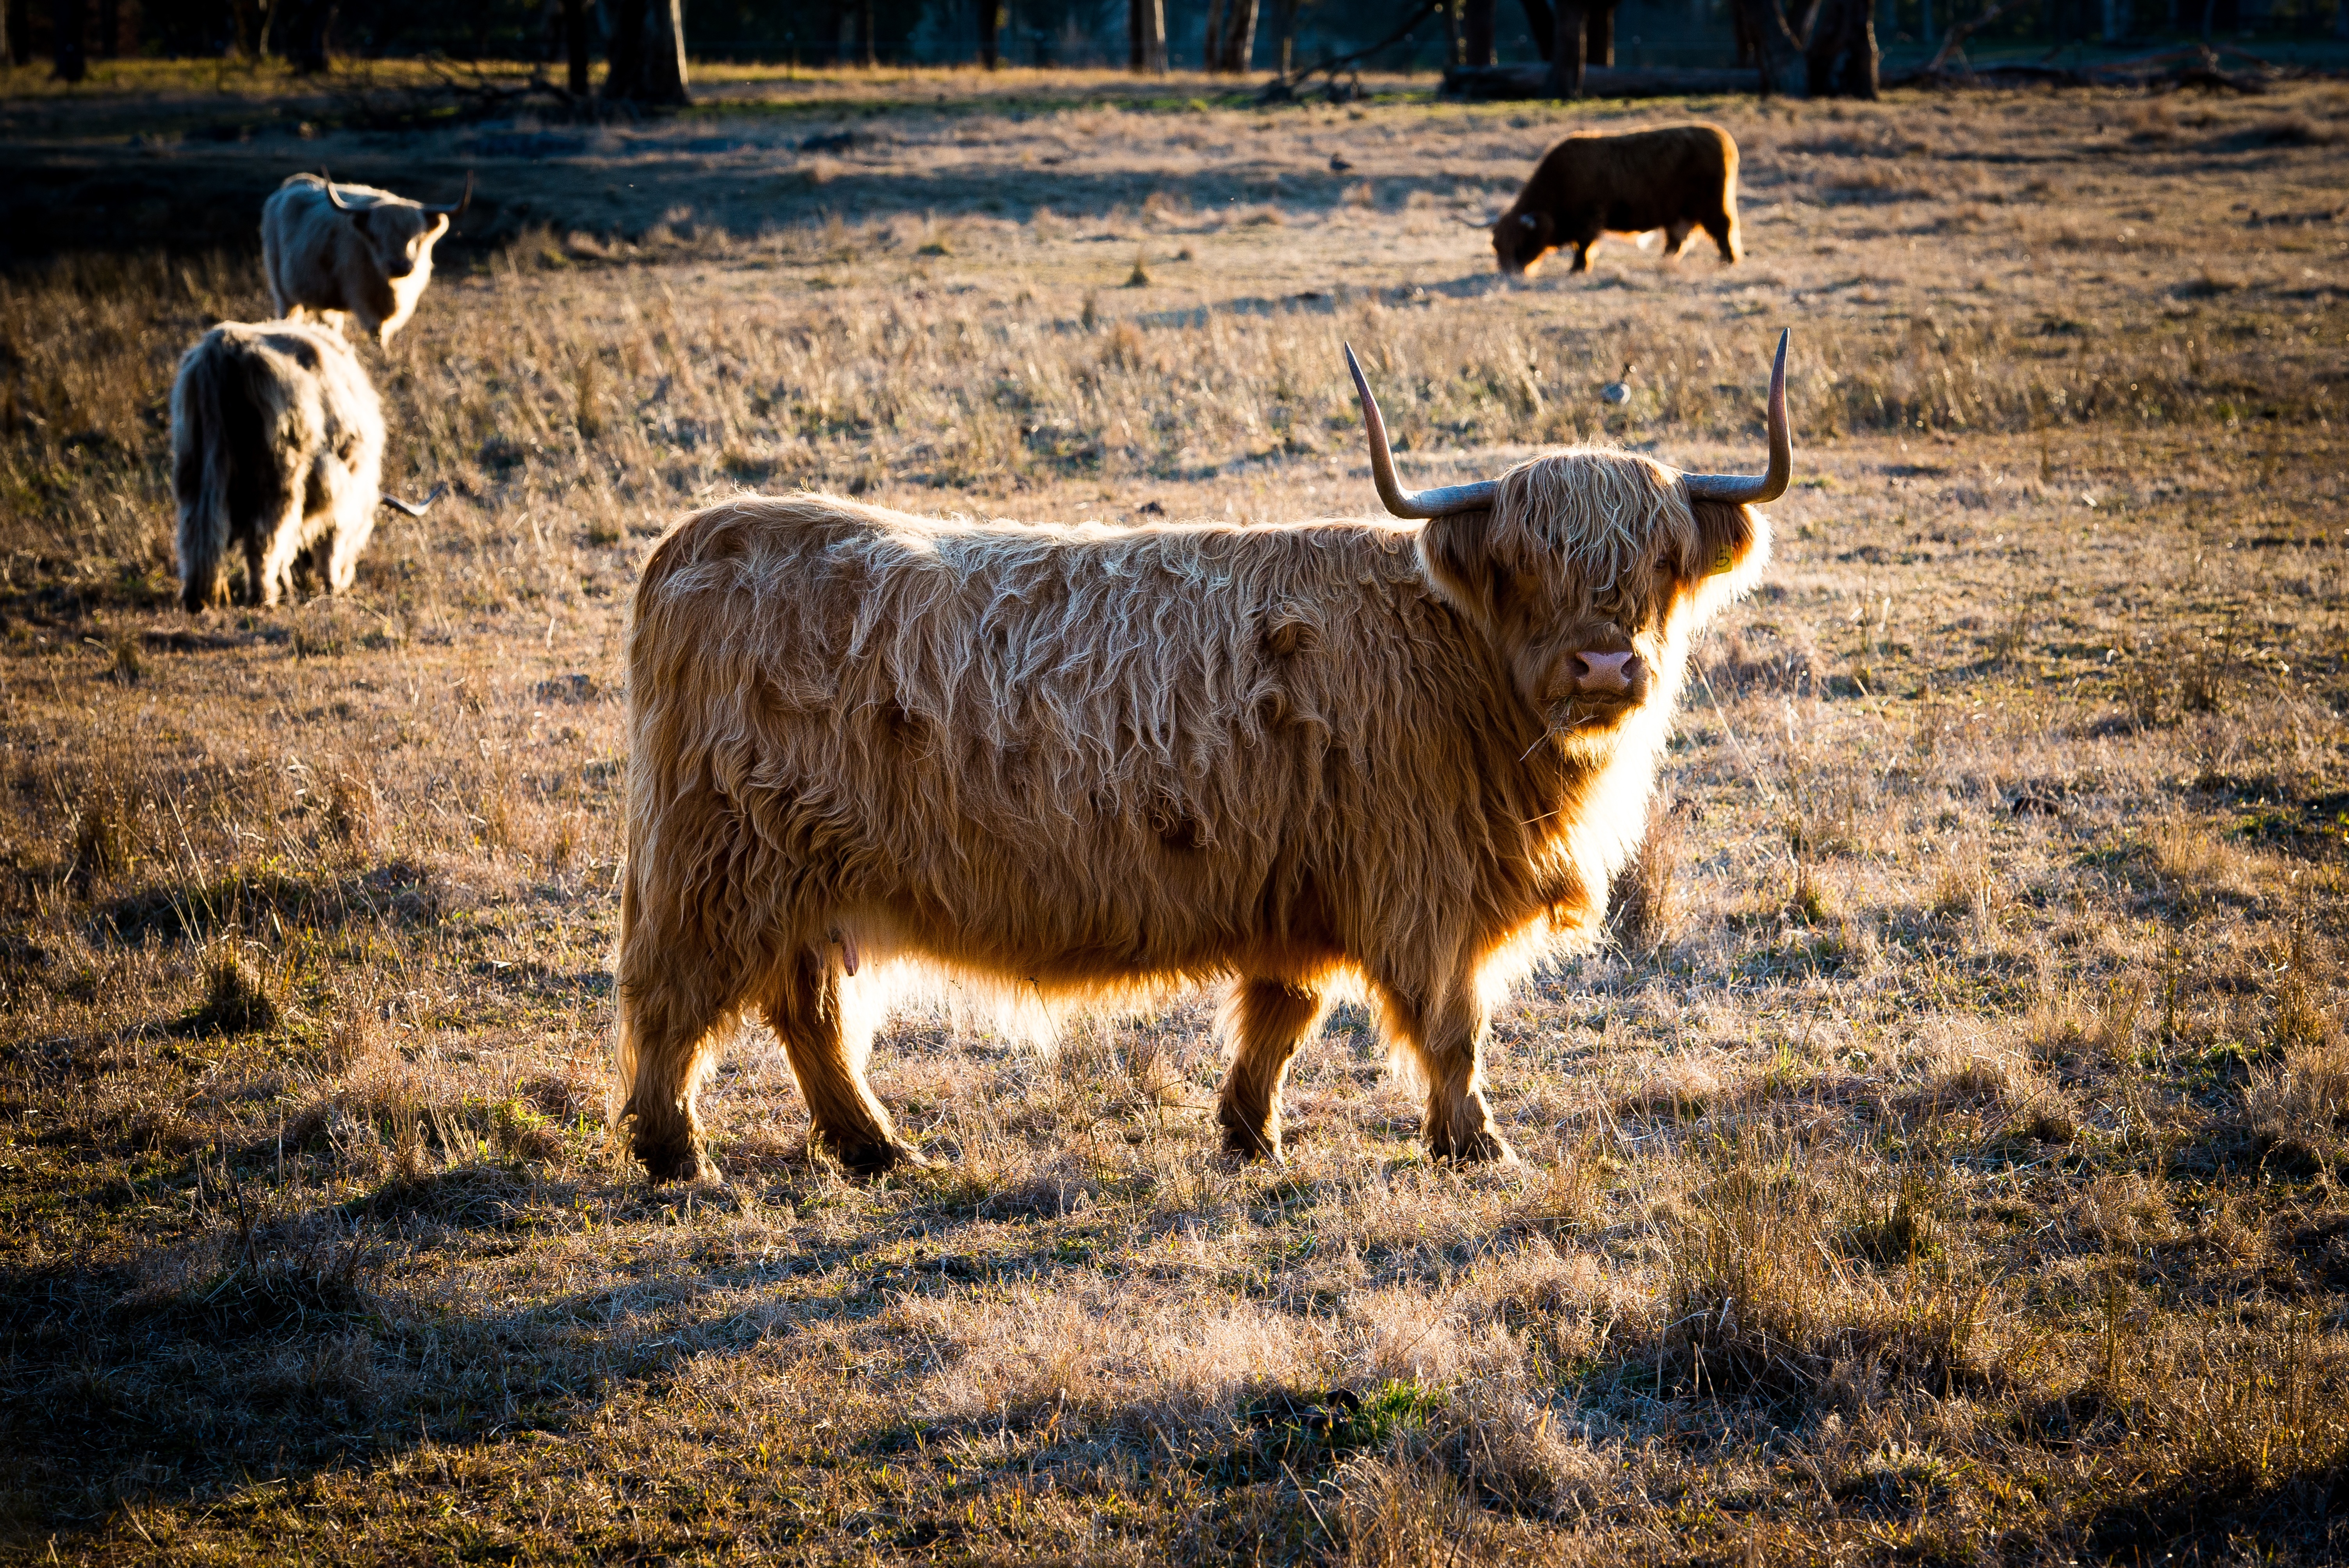
nature, field, farm, animal, wildlife, rural, cow, cattle, herd, farming, pasture, grazing, livestock, ranch, mammal, agriculture, beef, fauna, vertebrate, domestic, horns, dairy, rind, ox, rural area, cattle like mammal